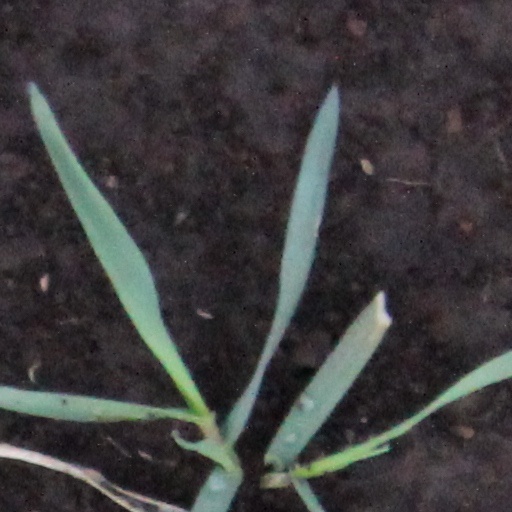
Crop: wheat